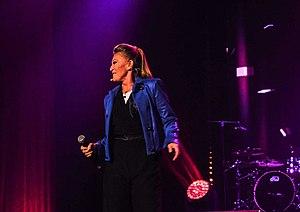
Sheila sur le 10è anniversaire de la tournée des idoles, Âge Tendre
Sheila, nom de scène d'Annie Chancel, née le 16 août 1945 à Créteil, est une chanteuse française.